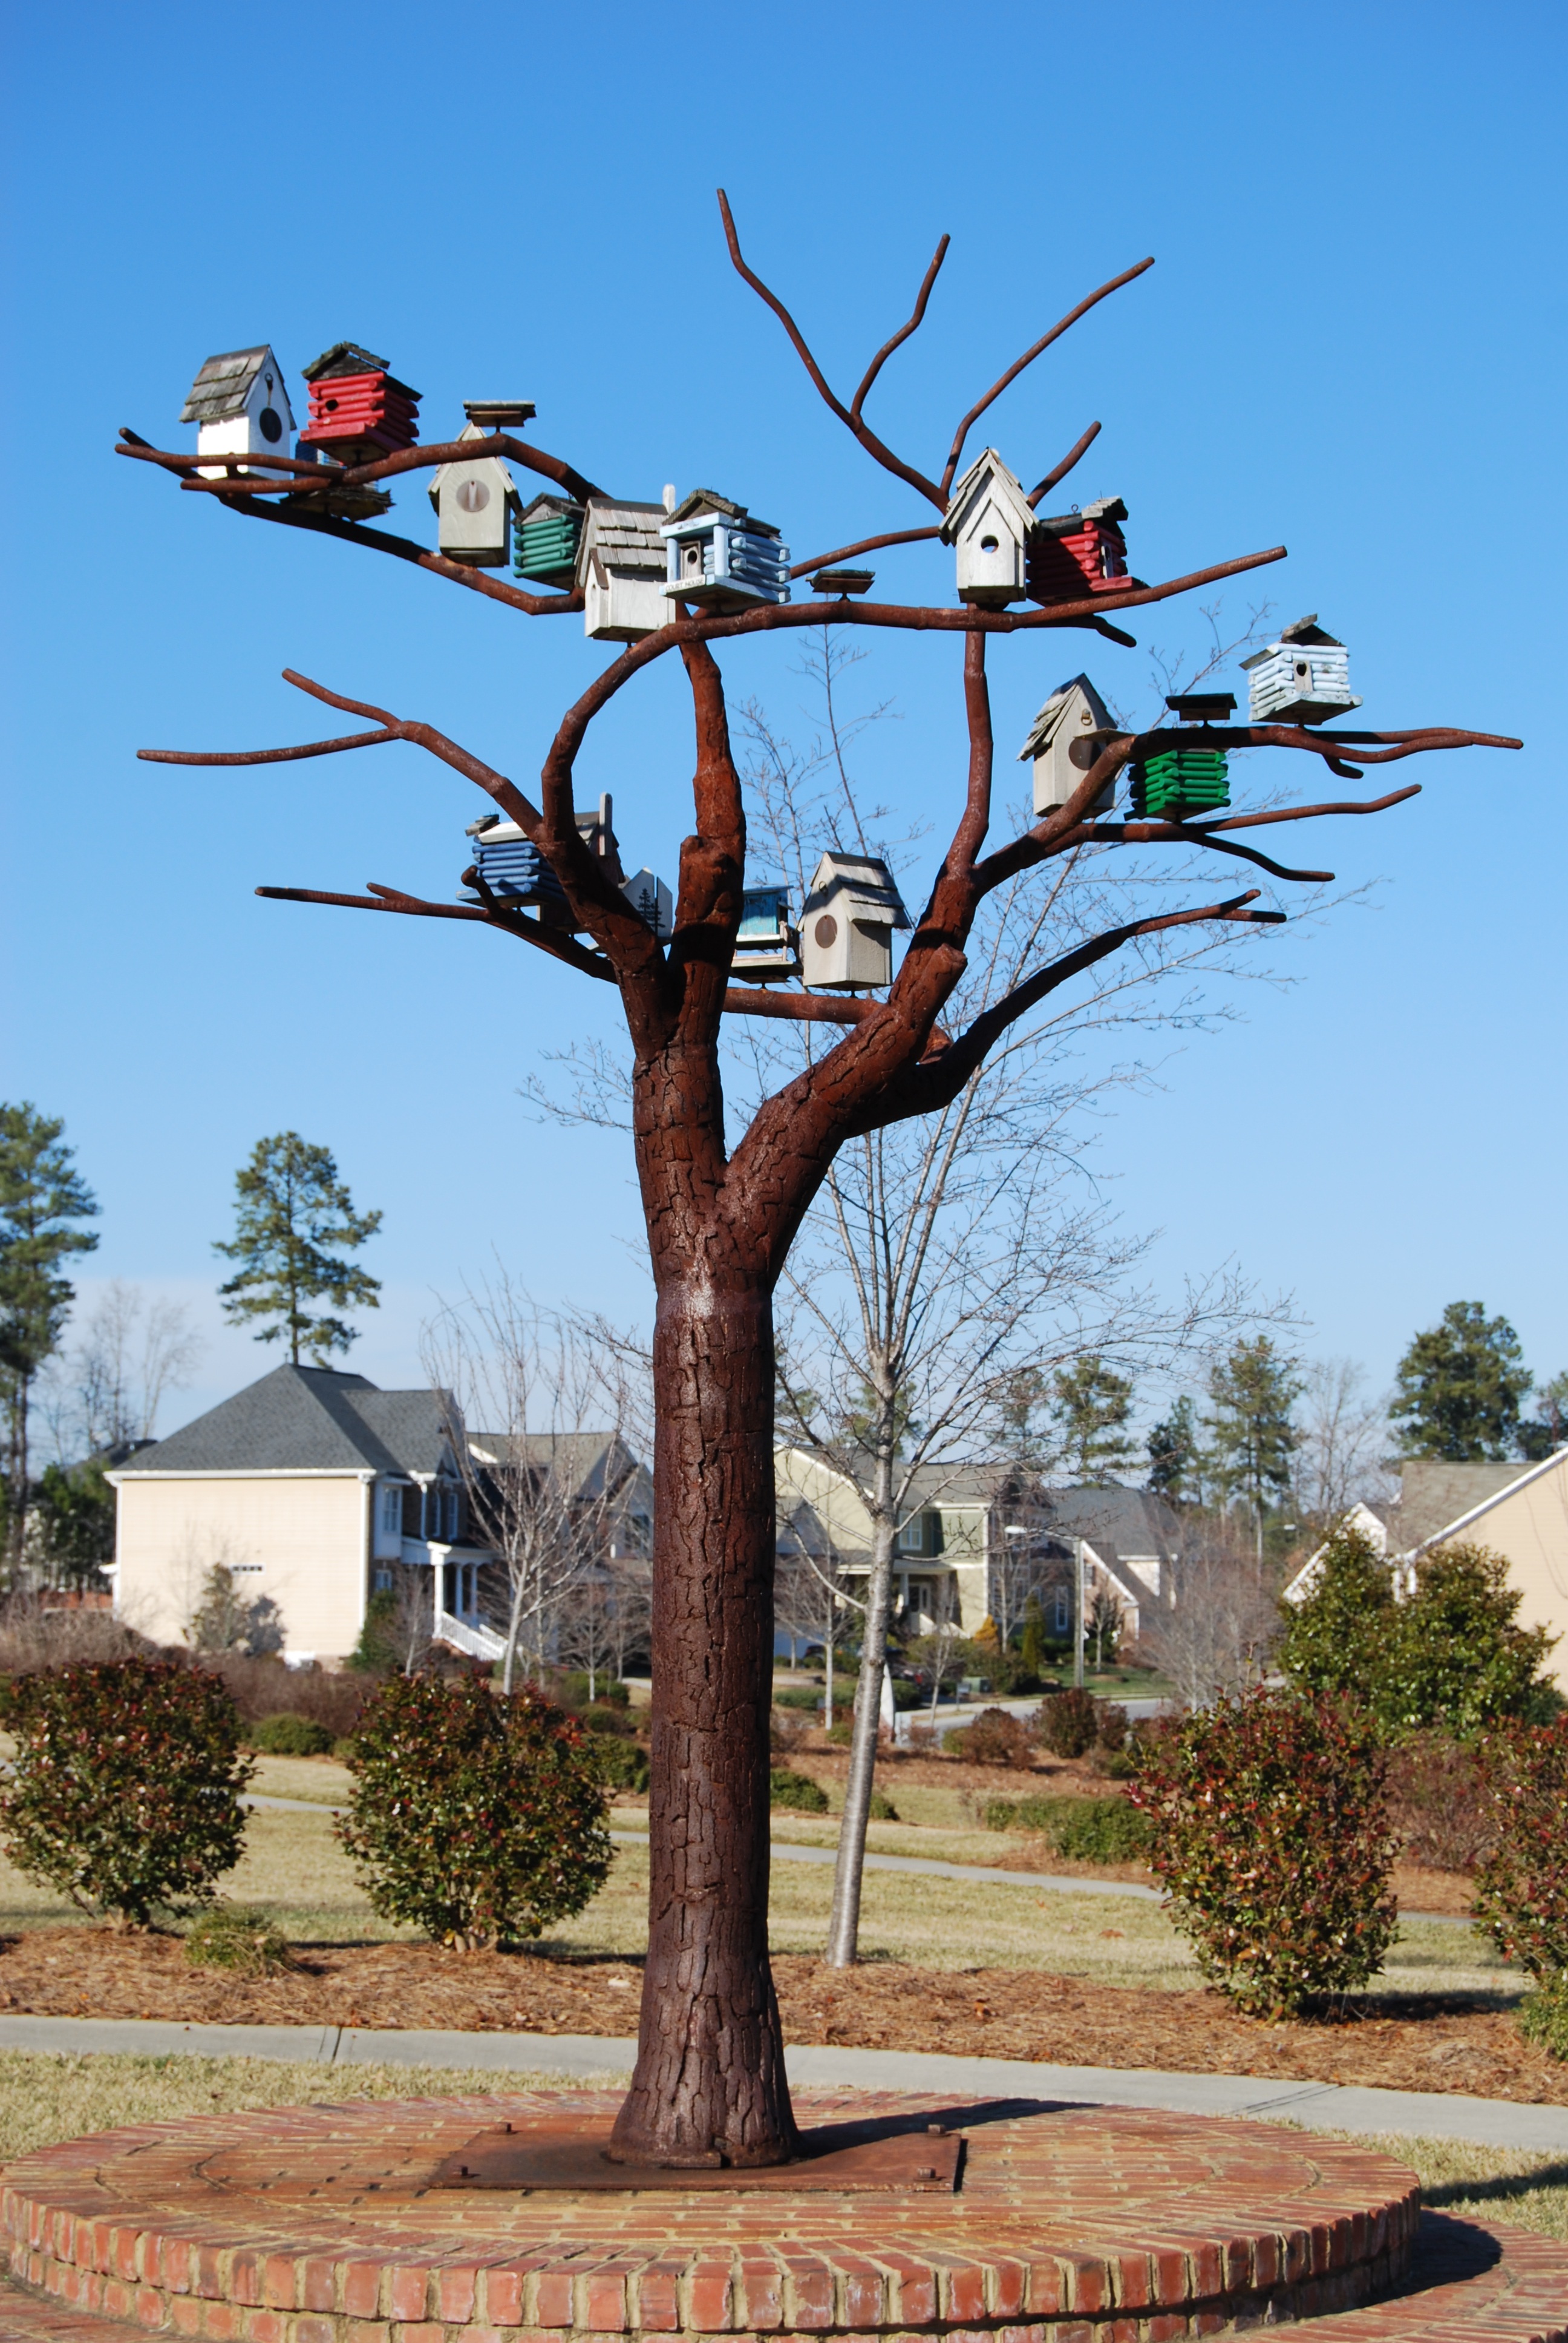
tree, branch, plant, flower, botany, flora, sculpture, art, north carolina, birdhouses, bird houses, steel tree, woody plant, arecales